Romance of the Three Kingdoms

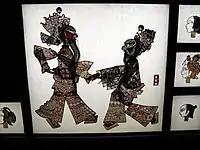
Shadow puppets in the Sichuan Provincial Museum depicting Guan Yu and Zhang Fei.

Sun Quan and Liu Bei started vying for control of southern Jing Province after their victory, but Liu Bei won and took over the territories from Cao Cao's general Cao Ren. Sun Quan, unhappy over having gained nothing, sent messengers to ask Liu Bei to "return" the territories to him, but Liu Bei dismissed the messenger each time with a different excuse. Sun Quan was unwilling to give up, so he followed Zhou Yu's plan to trick Liu Bei to come to Jiangdong to marry his sister Lady Sun and then hold Liu Bei hostage in exchange for Jing Province. However, Zhuge Liang foiled Zhou Yu's plot, and the newlywed couple returned to Jing Province safely. Zhou Yu later died in frustration after Zhuge Liang repeatedly thwarted his moves to take Jing Province.